Pennsylvania Route 144

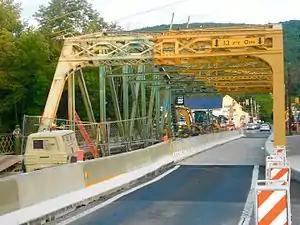
PA 144 crossing Spring Creek in Milesburg

PA 144 enters the Nittany Valley and heads into the community of Pleasant Gap, running past homes and a few commercial establishments and coming to a northbound runaway truck ramp. The road curves to the west-northwest and runs through more residential areas, crossing an abandoned railroad line before reaching an intersection with PA 26 and the northern terminus of PA 144 Truck. Past this junction, the route becomes North Main Street through more developed areas, passing under a Nittany and Bald Eagle Railroad line. PA 144 becomes Axemann Road and runs through a mix of farm fields and development, curving north and running to the east of Logan Branch and a Nittany and Bald Eagle Railroad line. The road passes under Interstate 99 (I-99) and US 220 and winds north through wooded areas with some homes, heading through the community of Axemann. The route curves northwest and continues parallel to the creek and railroad line, passing to the northeast of a factory before heading into the borough of Bellefonte. Here, PA 144 becomes Pine Street and turns northeast into residential areas. The route bends north onto South Spring Street and heads into the commercial downtown, turning east onto West Bishop Street. A block later, PA 144 intersects PA 550 and turns north for a concurrency with that route on South Allegheny Street. PA 550 splits from PA 144 west of the Centre County Courthouse by turning west onto West High Street, with PA 144 continuing north along North Allegheny Street. The route leaves downtown Bellefonte and runs past homes, turning west onto West Linn Street. PA 144 curves northwest and comes to an intersection with PA 150, where it turns north to join PA 150, with the road heading north into areas of homes and businesses. PA 144/PA 150 enters Spring Township again and becomes Pleasantview Boulevard, heading into wooded areas with some commercial development, curving to the northeast before heading to the northwest. The road passes through a gap in forested Bald Eagle Mountain and crosses into Boggs Township, turning to the north again. PA 144/PA 150 heads into the borough of Milesburg and becomes Turnpike Street, passing homes. The two route turn northwest onto Mill Street and pass businesses, crossing Bald Eagle Creek. Past this, the road becomes a divided highway, soon widening to four lanes as it crosses over a Nittany and Bald Eagle Railroad line and comes to an interchange with US 220 Alternate (US 220 Alt.).